Enea Koliçi

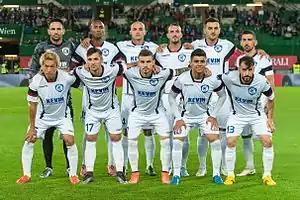
Koliçi lining-up with Kukësi ahead of a Europa League match against Austria Wien.

On 24 August 2015, Koliçi completed a transfer to Albanian Superliga side Kukësi by agreeing a one-year deal after initially refused to be on trial. He spent the first part of the season as Ervis Koçi's backup, and was used only in Albanian Cup where he made his debut in the first round against Naftëtari Kuçovë. His league debut would come later on 5 March of the following year in Kukësi's defeat of Vllaznia in Shkodër, entering in the 5th minute in place of injured Koçi. Koliçi retained his spot until the end of the season, making 13 league appearances, in addition 8 in Albanian Cup, including one in final where Kukësi defeated Laçi on penalties.